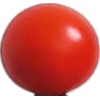
Label: Tomato Cherry Red 1